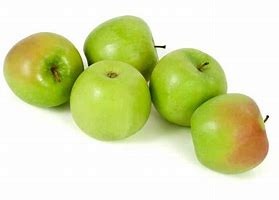
Label: apple